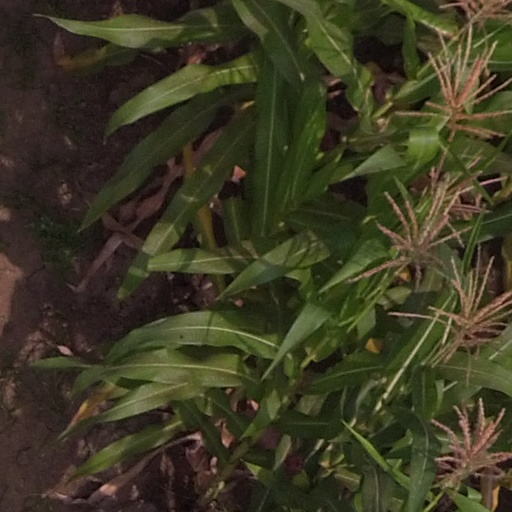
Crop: maize; corn